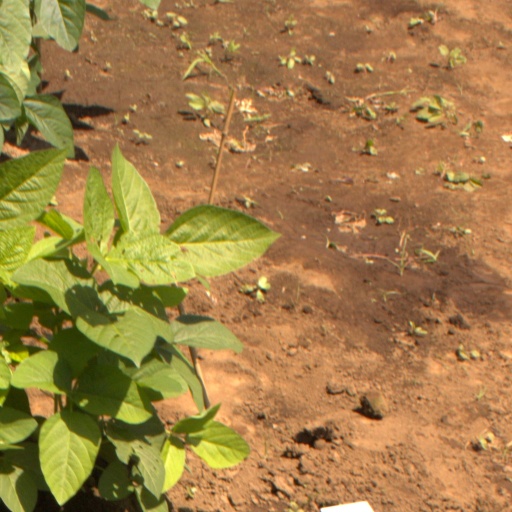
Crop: soybean